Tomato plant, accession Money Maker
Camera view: vertical (180 deg); turntable rotation: 330 degrees
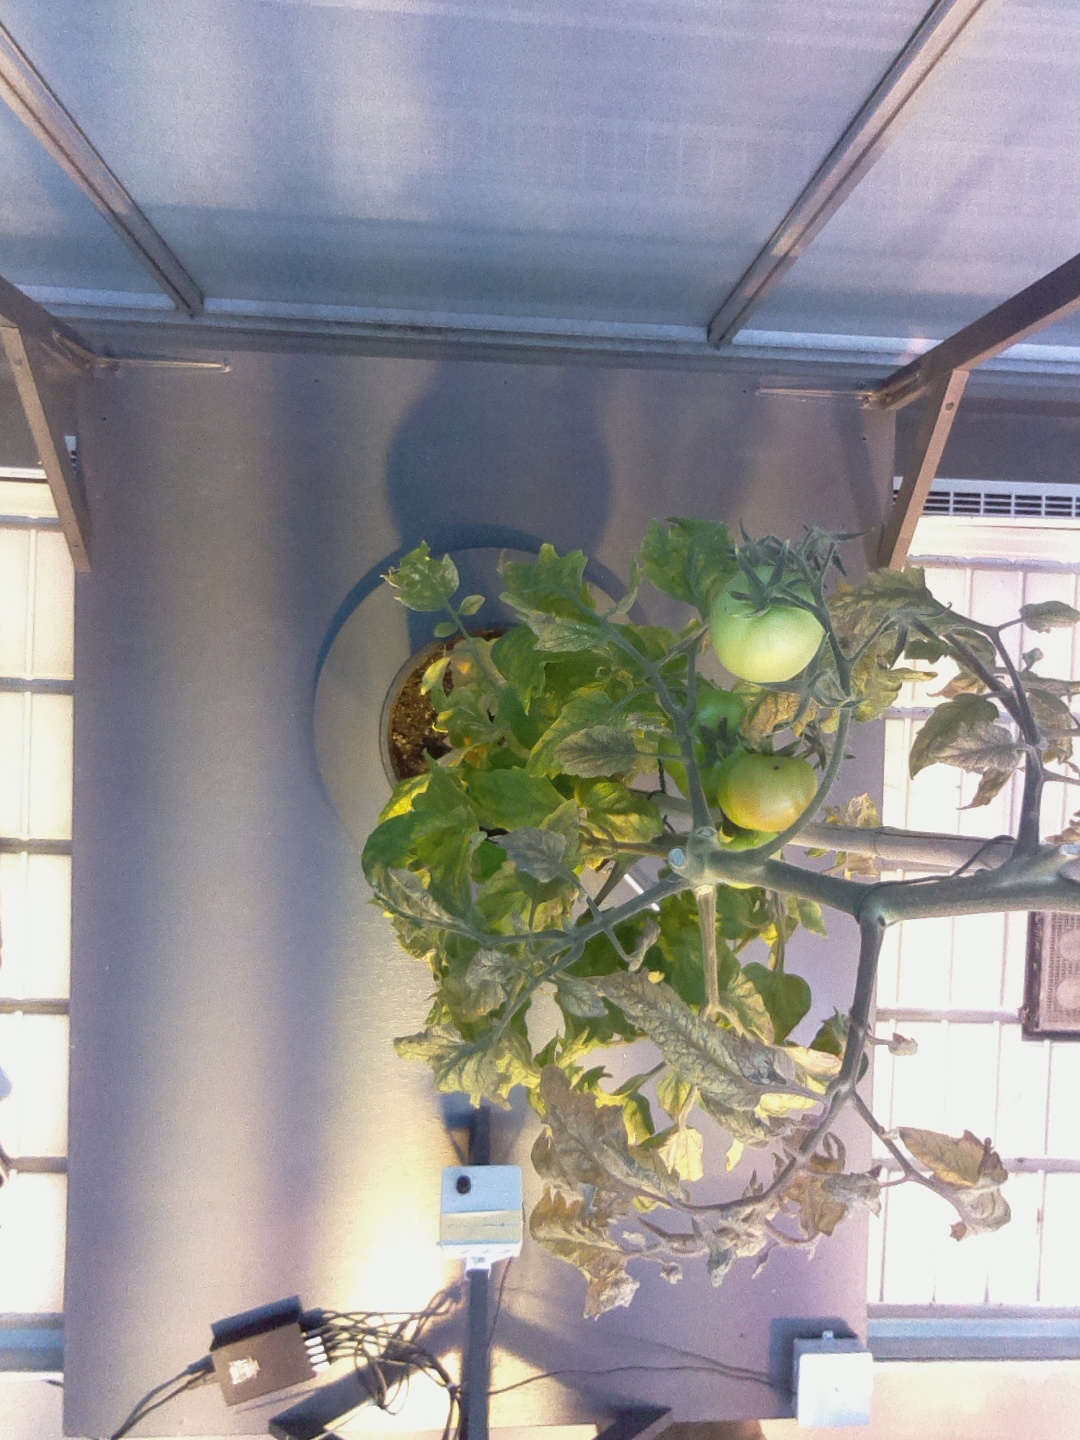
BBCH growth stage 83: 30%-40% of fruits show typical fully ripe color